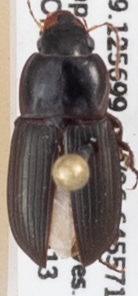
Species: Anisodactylus opaculus
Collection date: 2018-09-13
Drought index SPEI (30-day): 1.69
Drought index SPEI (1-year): -0.9
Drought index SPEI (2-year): -0.922